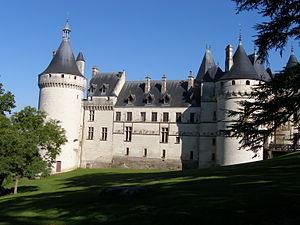
Château style Renaissance ayant appartenu à la famille d'Amboise. This building is indexed in the Base Mérimée, a database of architectural heritage maintained by the French Ministry of Culture,
Le château de Chaumont-sur-Loire se trouve dans le Val de Loire, sur les bords de la Loire, entre Amboise et Blois, en France. Il fait l’objet de classements au titre des monuments historiques par la liste de 1840, ainsi qu'en 1937 et 1955.